Jatt James Bond

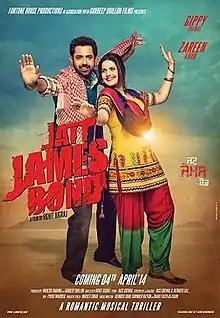

Jatt James Bond or JJB is a 2014 Indian Punjabi film directed by Rohit Jugraj, and starring Gippy Grewal and Zareen Khan as leads, along with Gurpreet Ghuggi, Yashpal Sharma. The music of the film is by Jatinder Shah and Mukhtar Sahota.